The Wieners Circle

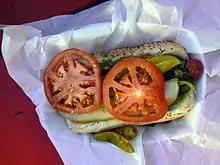
A Wieners Circle hot dog with "the works"

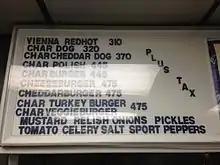
Menu prices in 2013

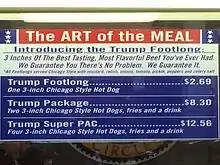
'Trump Footlong' on the menu in 2016

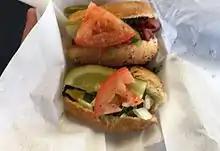
Two Trump Footlongs

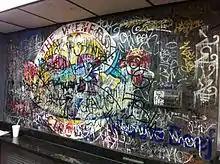
The interior of the establishment, covered in graffiti (photographed in 2011).

The establishment is known for its char-grilled food, especially its hot dogs and hamburgers (commonly called char-dogs and char-burgers). A Wieners Circle char dog with "the works" is a grilled Vienna Beef hot dog on a warm poppy seed bun, topped with mustard, onions, relish, dill pickle spears, tomato slices, sport peppers and a dash of celery salt.